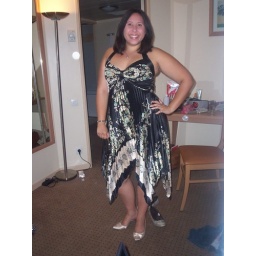
kerri in her slammin flea market dress